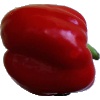
Label: Pepper Red 1